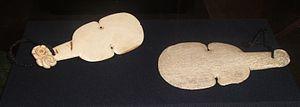
Le kotiate est un type d’arme à main traditionnelle des Maoris, le peuple indigène de la Nouvelle-Zélande.